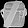
Label: Bag